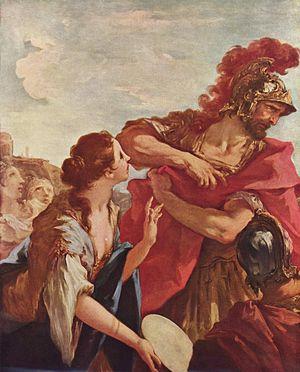
'Houkat, Houqat ou Houkas selon la prononciation ashkénaze est la 39ᵉ section hebdomadaire du cycle annuel de lecture de la Torah et la sixième du Livre des Nombres.
Jephthas Gelübde est le premier opéra composé par Giacomo Meyerbeer. Le livret, établi d’après le récit biblique consacré à Jephté, est d'Aloys Schreiber. La création eut lieu au Hofoper de Munich le 23 décembre 1812.